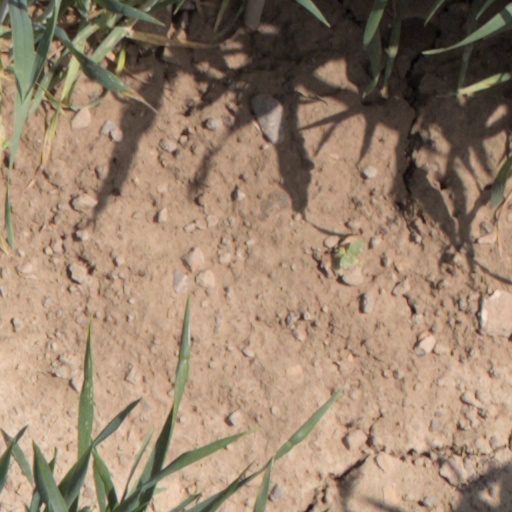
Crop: wheat